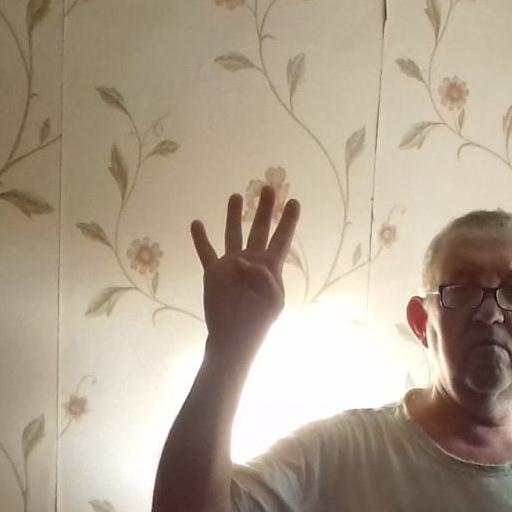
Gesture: four